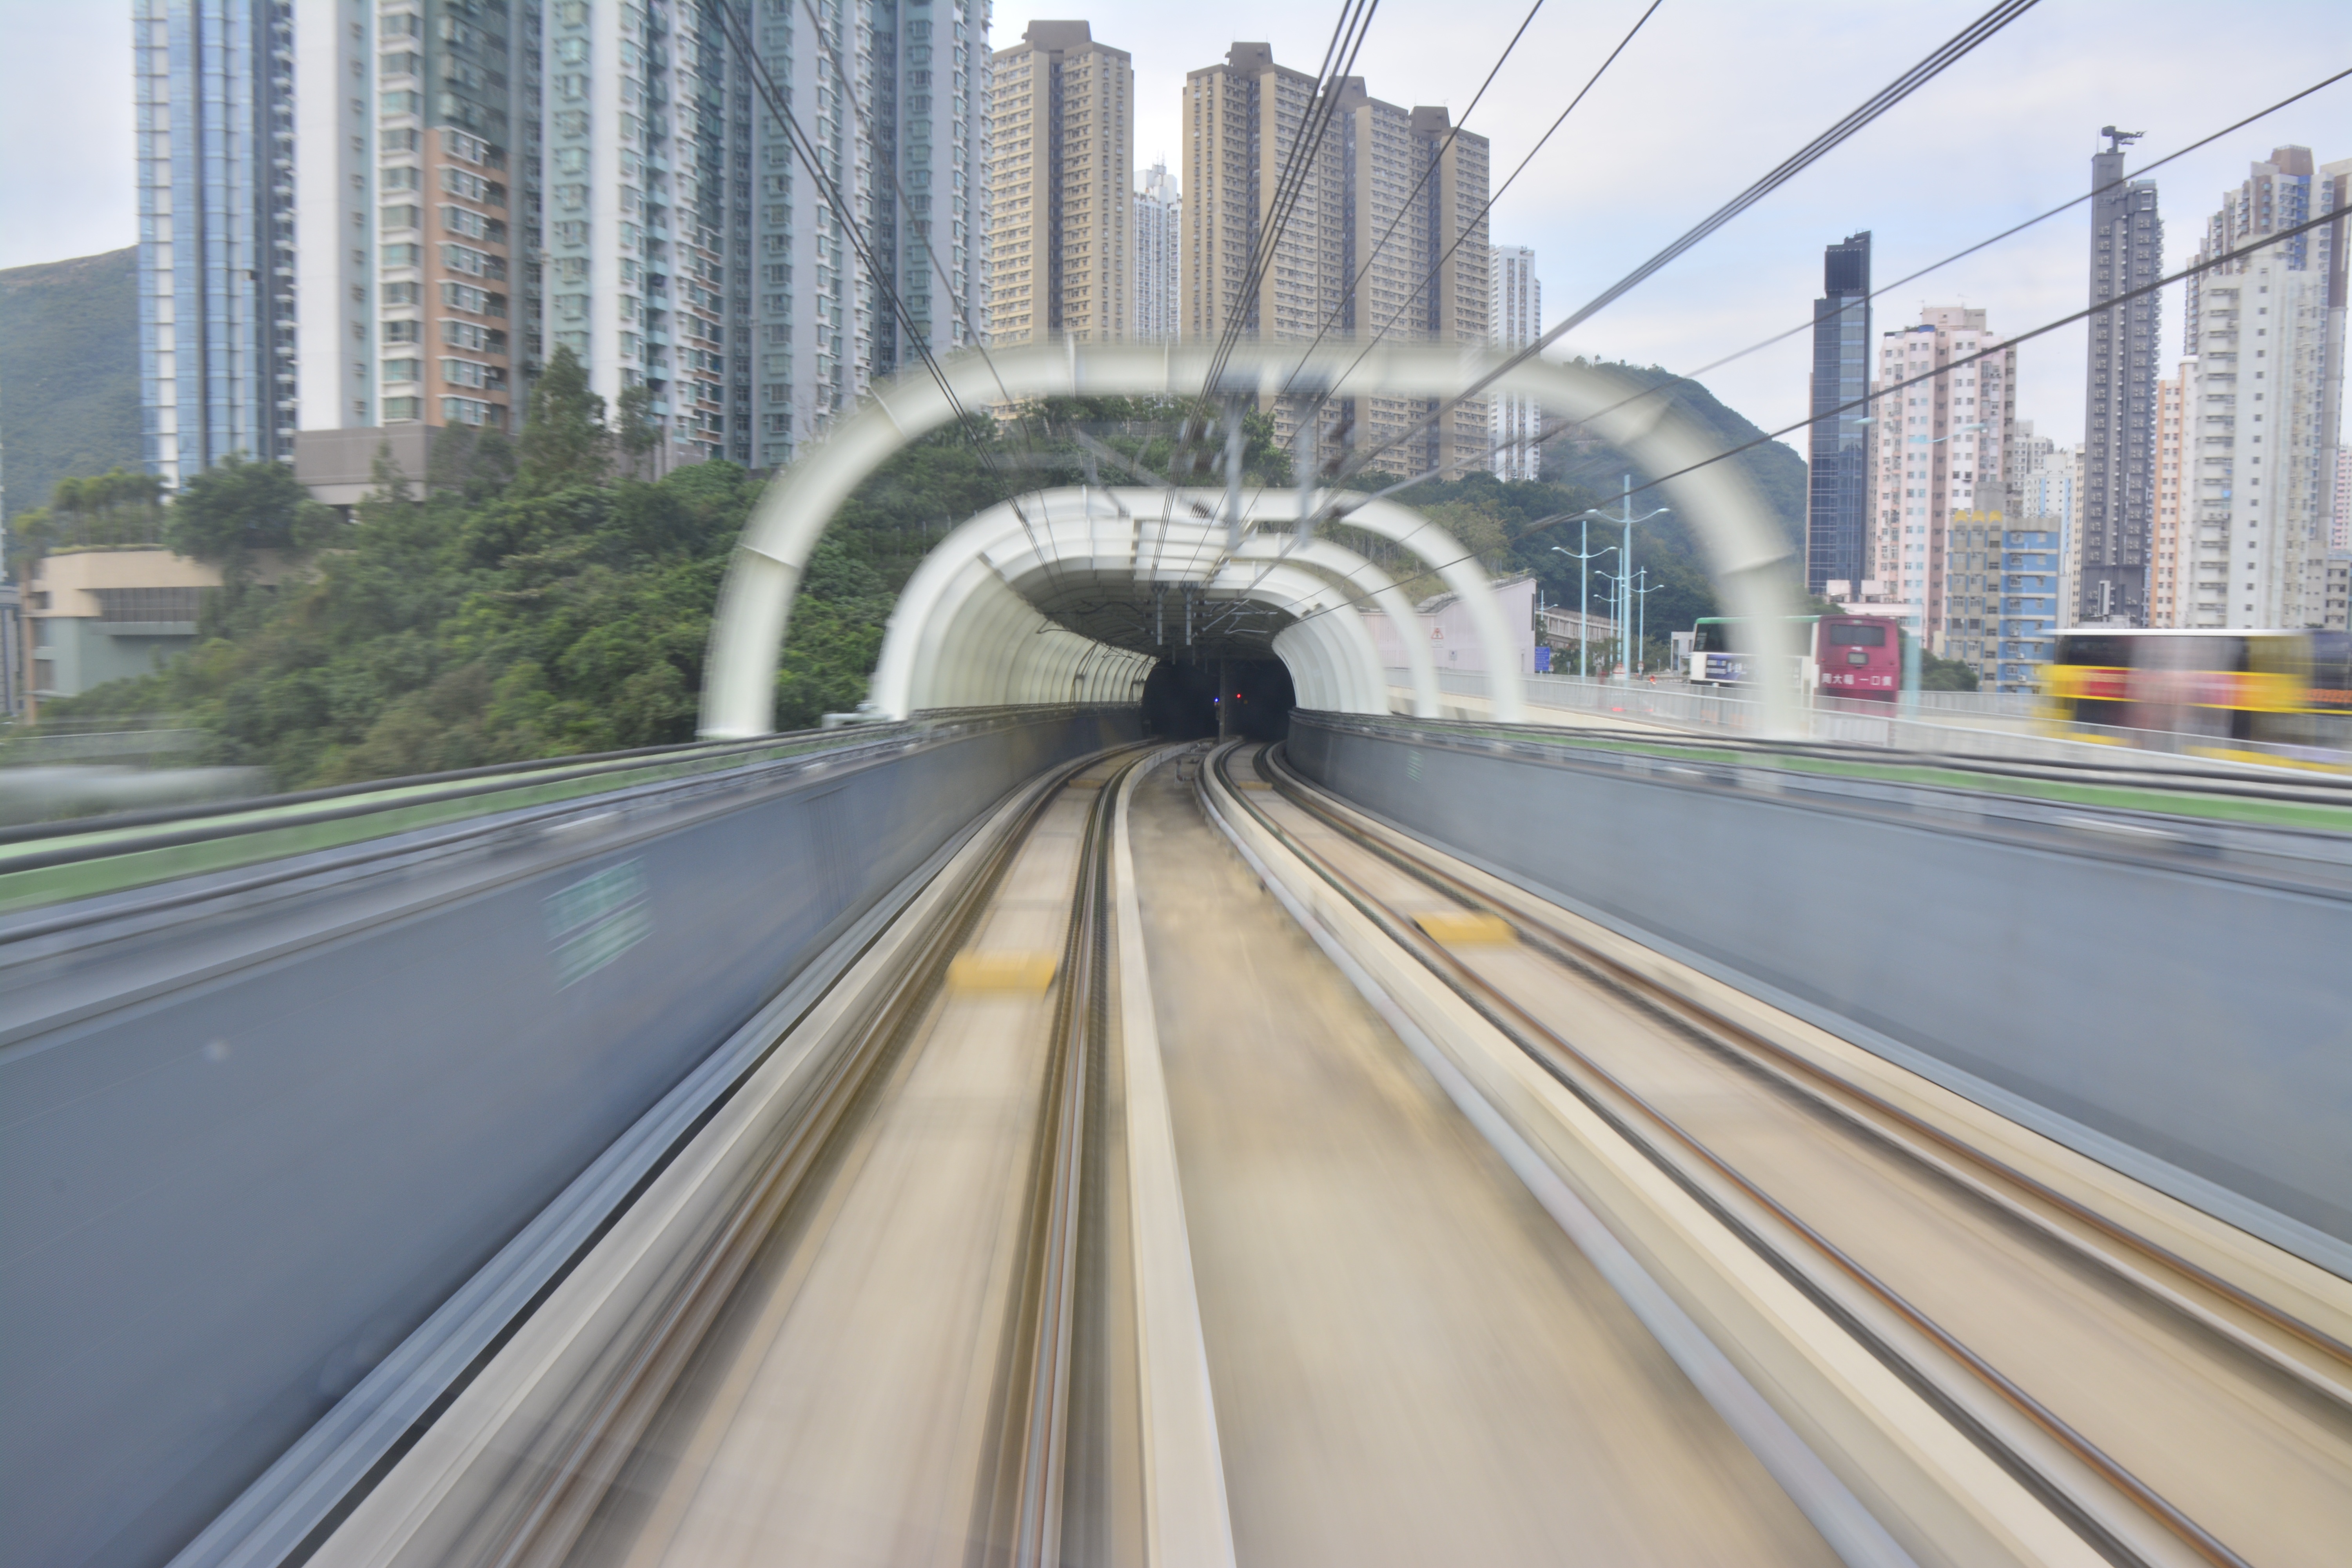
track, railway, road, traffic, highway, rail, city, train, overpass, tunnel, subway, metro, transportation, transport, asian, line, vehicle, station, island, speed, lane, modern, public transport, south, infrastructure, system, aberdeen, hongkong, hong, kong, mtr, passenger, controlled access highway